Central solar heating

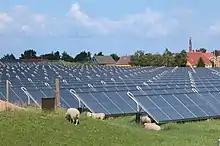
Marstal central solar heating, with an area of 18,365 m. It covers a third of Marstal's heat consumption.

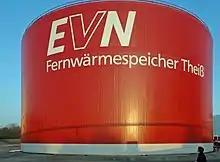
District heating accumulation tower from Theiss near Krems an der Donau in Lower Austria with a thermal capacity of 2 GWh.

Hereafter you find a plant in Rise (DK) with a new collector producer, Marstal VVS (DK), a plant in Ry (DK), one of the oldest in Europe, a plant in Hamburg and a number of plants below 3,000 m. It may be relevant mentioning, that the island of Ærø in Denmark has three of the major CSHP, Marstal, Ærøskøping and Rise.